Frankfurt-Nied station

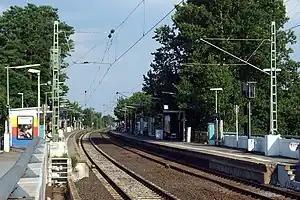
Platform 1 (city-bound)

Frankfurt-Nied station is a station in the district of Nied of the city of Frankfurt in the German state of Hesse on the Main-Lahn Railway. It is now served only by lines S1 and S 2 of the Rhine-Main S-Bahn. The station is classified by Deutsche Bahn as a category 5 station.